Esther Ibanga

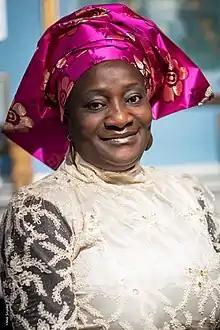

Esther Ibanga (born 31 March 1961) is a Nigerian pastor and founder of the "Women Without Walls Initiative". She won the 32nd Niwano Peace Prize for promoting peace among people of different ethnic groups and religions in Jos, Nigeria.